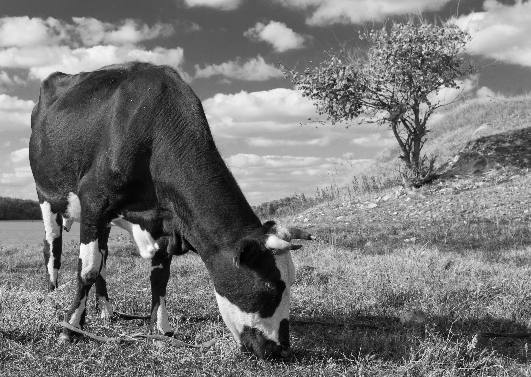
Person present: No